Anuragi

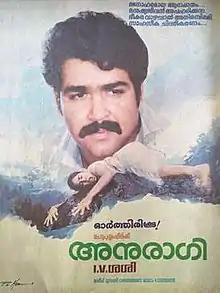
Poster

Anuragi is a 1988 Indian Malayalam-language romance film scripted and directed by I. V. Sasi with story and dialogues by A. Sheriff. It stars Mohanlal, Suresh Gopi, Ramya Krishnan and Urvashi. The film features musical score by Gangai Amaran. The film was released on October 8, 1988 on the eve of the Diwali festival.